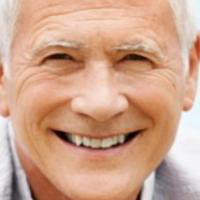
Age group: age 56-65